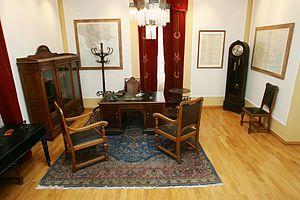
Le musée de la lutte pour la libération de la Macédoine occupe un bâtiment néo-classique de Thessalonique conçu par le célèbre architecte Ernst Ziller et réalisé en 1893. Les six salles du rez-de-chaussée illustrent l’histoire moderne et contemporaine de la Macédoine grecque. Elles présentent les développements sociaux, économiques, politiques et militaires qui ont formé la présence de l’Hellénisme dans la région. Cette approche permet au visiteur de se faire une image d’ensemble aussi bien des mouvements révolutionnaires qui ont agité la région que de la société du Sud des Balkans qui, en mutation rapide, s’efforce avec peine de trouver l’équilibre entre la tradition et la modernité.